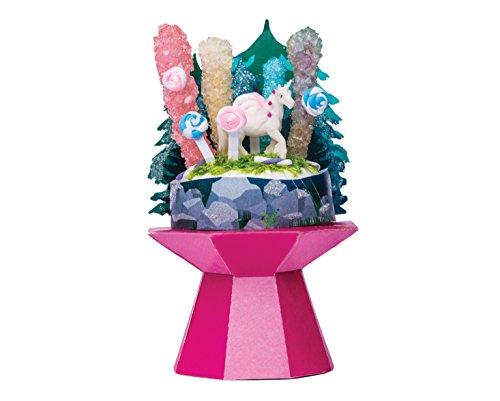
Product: Klutz Grow Your Own Crystal Mini Worlds Science & Activity Kit
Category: Toys & Games | Learning & Education | Science Kits & Toys
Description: Customize your crystal worlds with 38 paper punch outs and then display them on the included stands.
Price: $14.79
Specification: ProductDimensions:8x1x9inches|ItemWeight:1.1pounds|ShippingWeight:1.1pounds|ASIN:1338271237|Itemmodelnumber:827123|Manufacturerrecommendedage:8month-1years